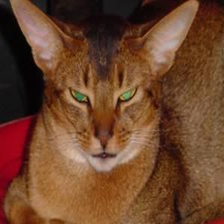
Species: cat
Breed: Abyssinian